Farkhadbek Irismetov

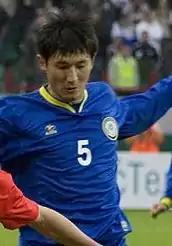

Farkhadbek Ravshanuly Irismetov ( ("Farhadbek Ravşanūly Irısmetov"), ("Farhodbek Ravshan Oʻgʻli Irismetov"); born 10 August 1981) is a Kazakhstani football coach and a former defender of Uzbekistani roots. He is an assistant coach with Turan.